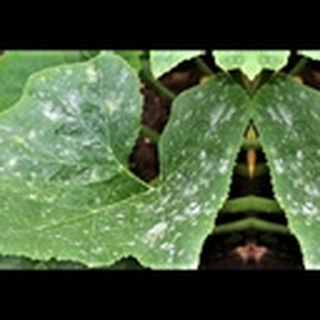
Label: cotton_powdery_mildew